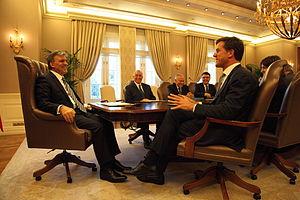
Abdullah Gül, né le 29 octobre 1950 à Kayseri, est un homme d'État turc, cofondateur du Parti de la justice et du développement et président de la République de Turquie de 2007 à 2014.